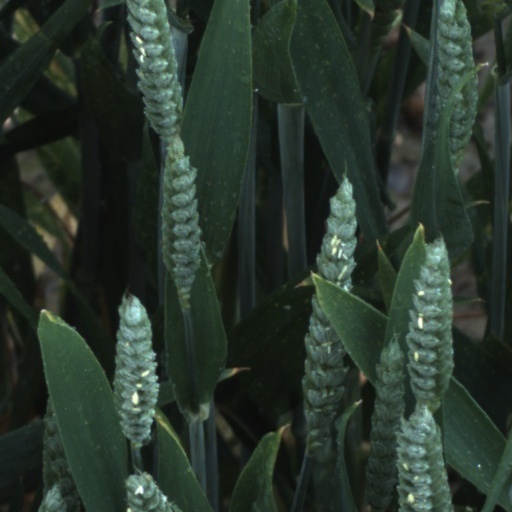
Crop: wheat